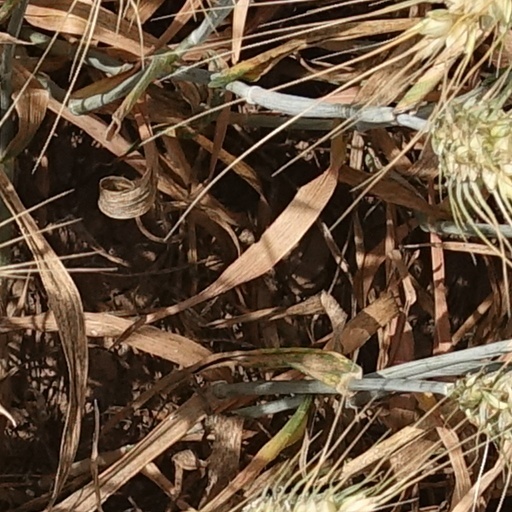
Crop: wheat